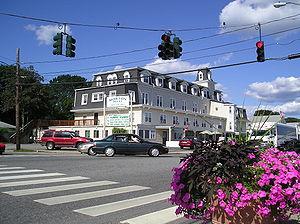
East Lyme est une ville du comté de New London dans l'État du Connecticut aux États-Unis. Lors du recensement de 2010, sa population était de 19 159 habitants.